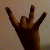
The image shows a hand gesture representing the number 8 in Indian Sign Language.